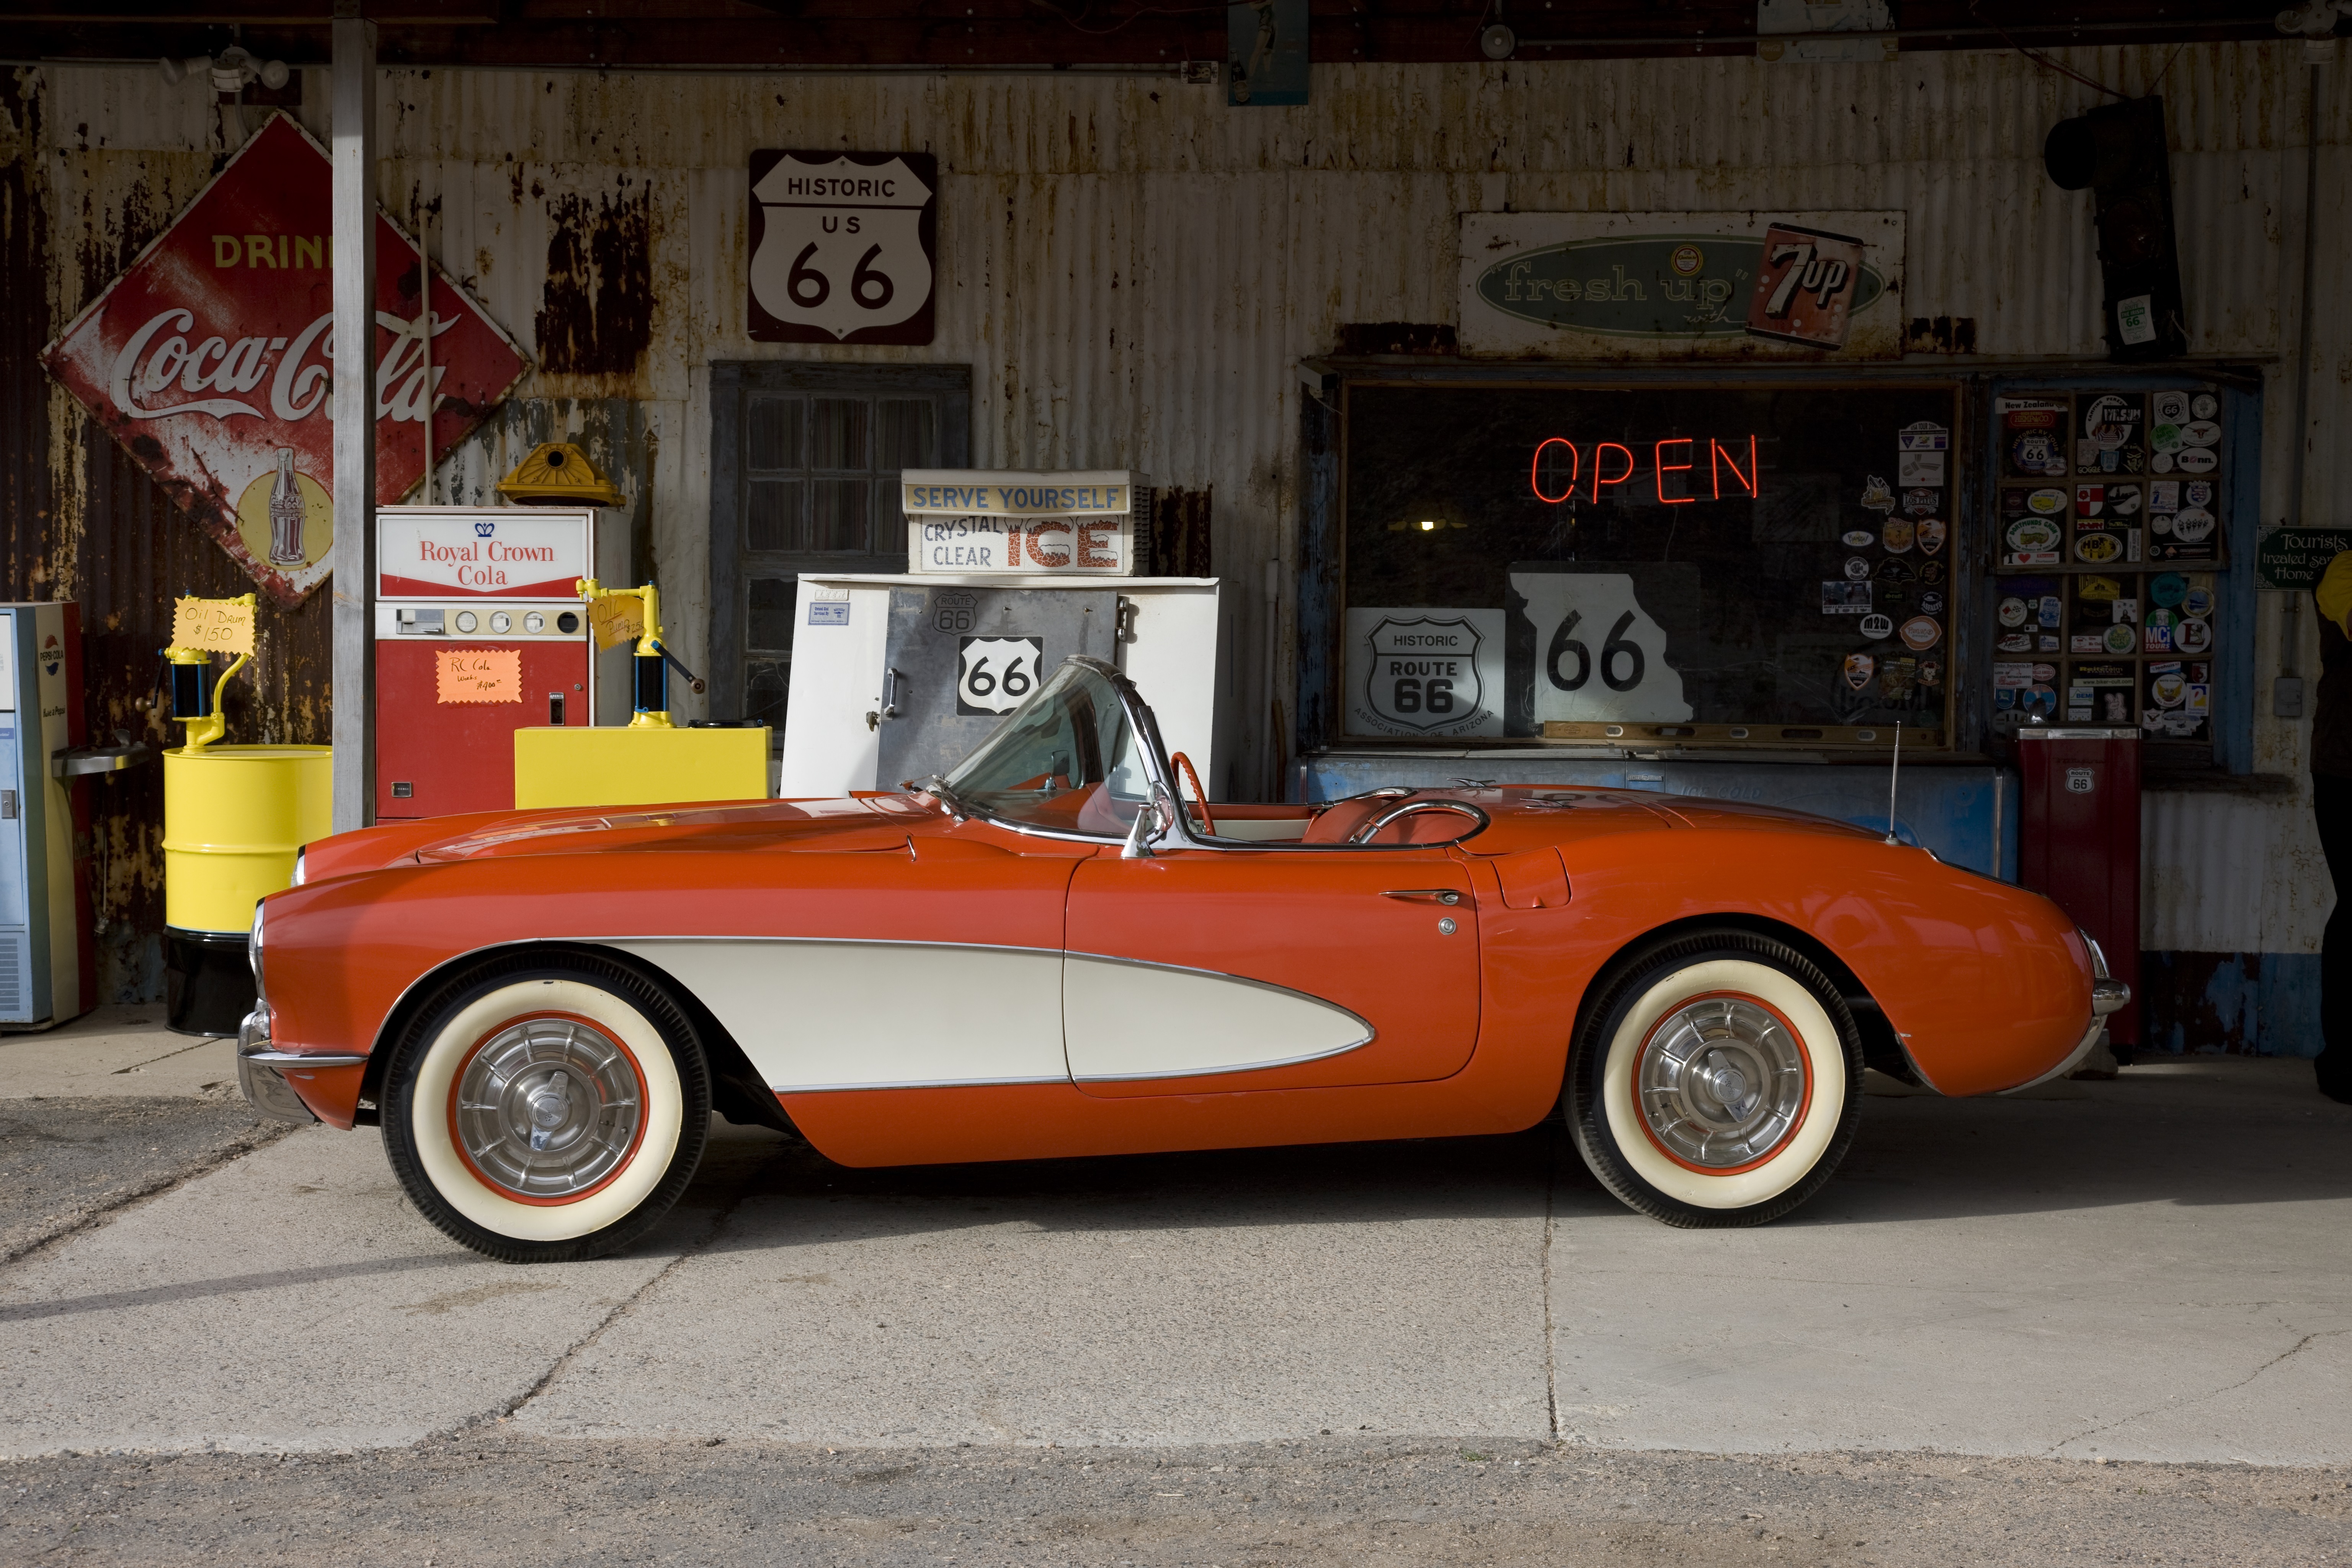
car, vintage, retro, vehicle, usa, historic, sports car, vintage car, arizona, muscle car, race car, convertible, corvette, memorabilia, antique car, route 66, land vehicle, automobile make, automotive design